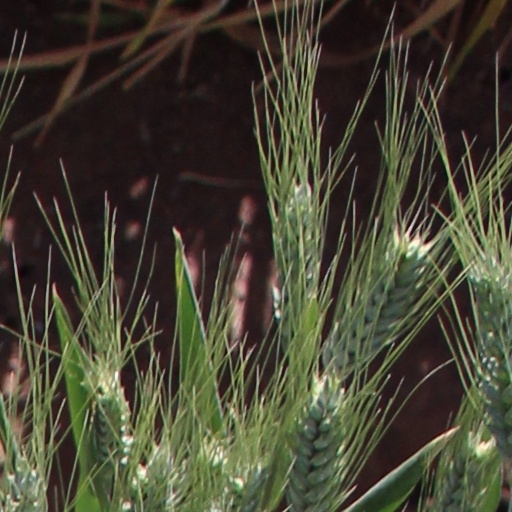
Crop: wheat